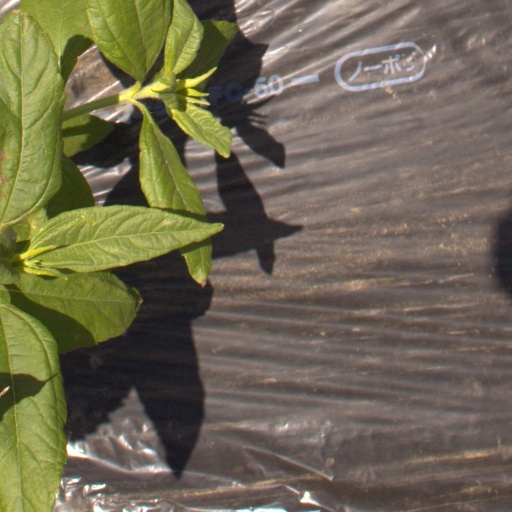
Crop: Jerusalem artichoke